Ringmaster (film)

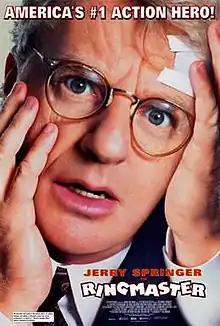
Theatrical release poster

Ringmaster is a 1998 American comedy film starring Jerry Springer as a fictional version of himself named Jerry Farrelly, host of a show similar to his own called "Jerry".